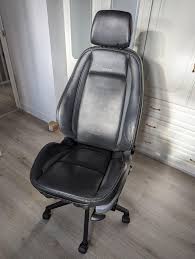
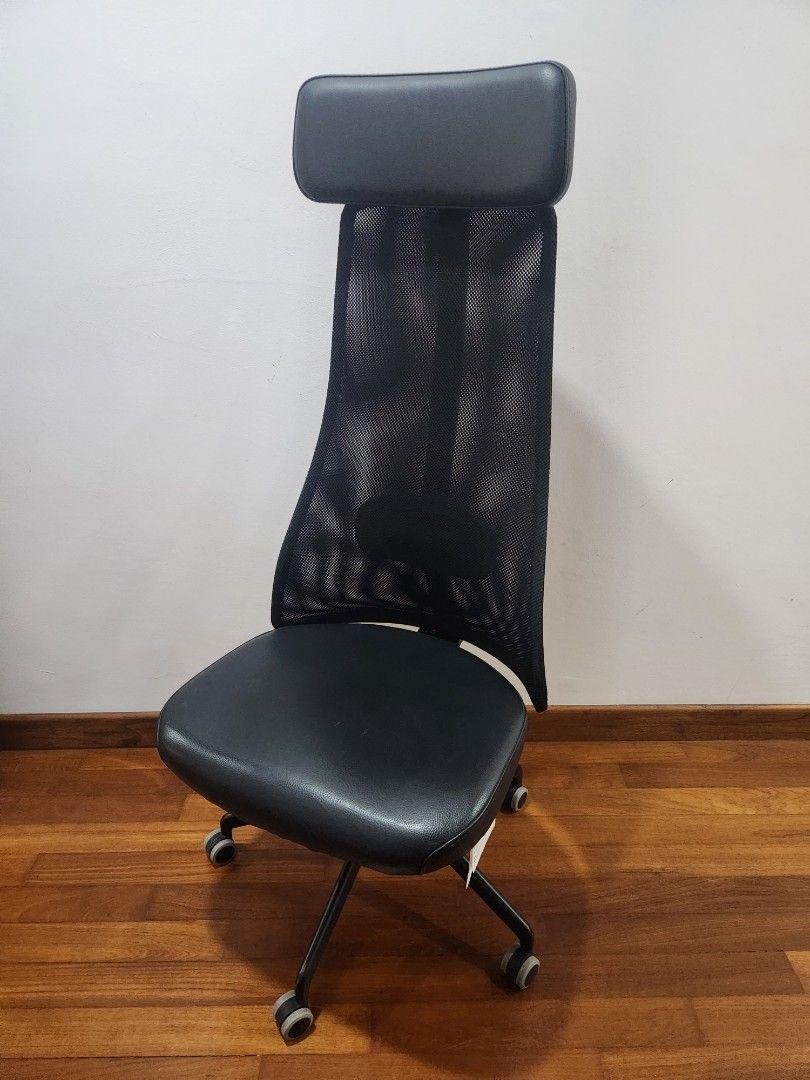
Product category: items_chair
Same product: no